Doris Castlerosse

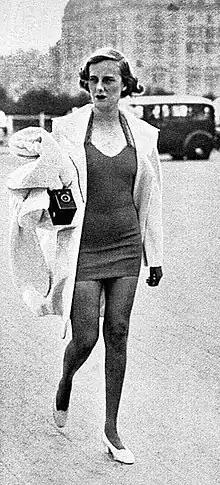
Castlerosse in 1921

Doris Browne, Viscountess Castlerosse ( Delevingne; 25 September 1900 – 12 December 1942) was an English socialite and the first wife of Valentine Browne, 6th Earl of Kenmare.